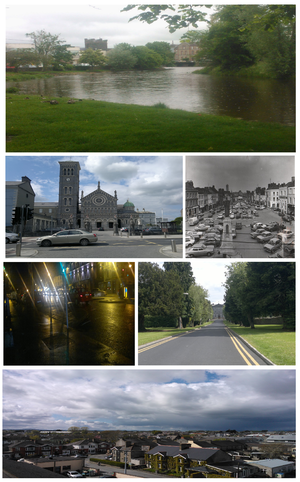
Thurles est une ville du comté de Tipperary en Irlande.